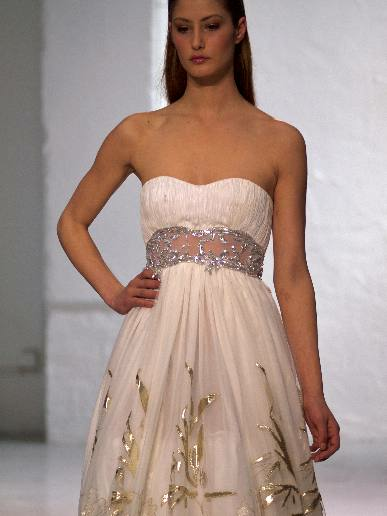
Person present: No